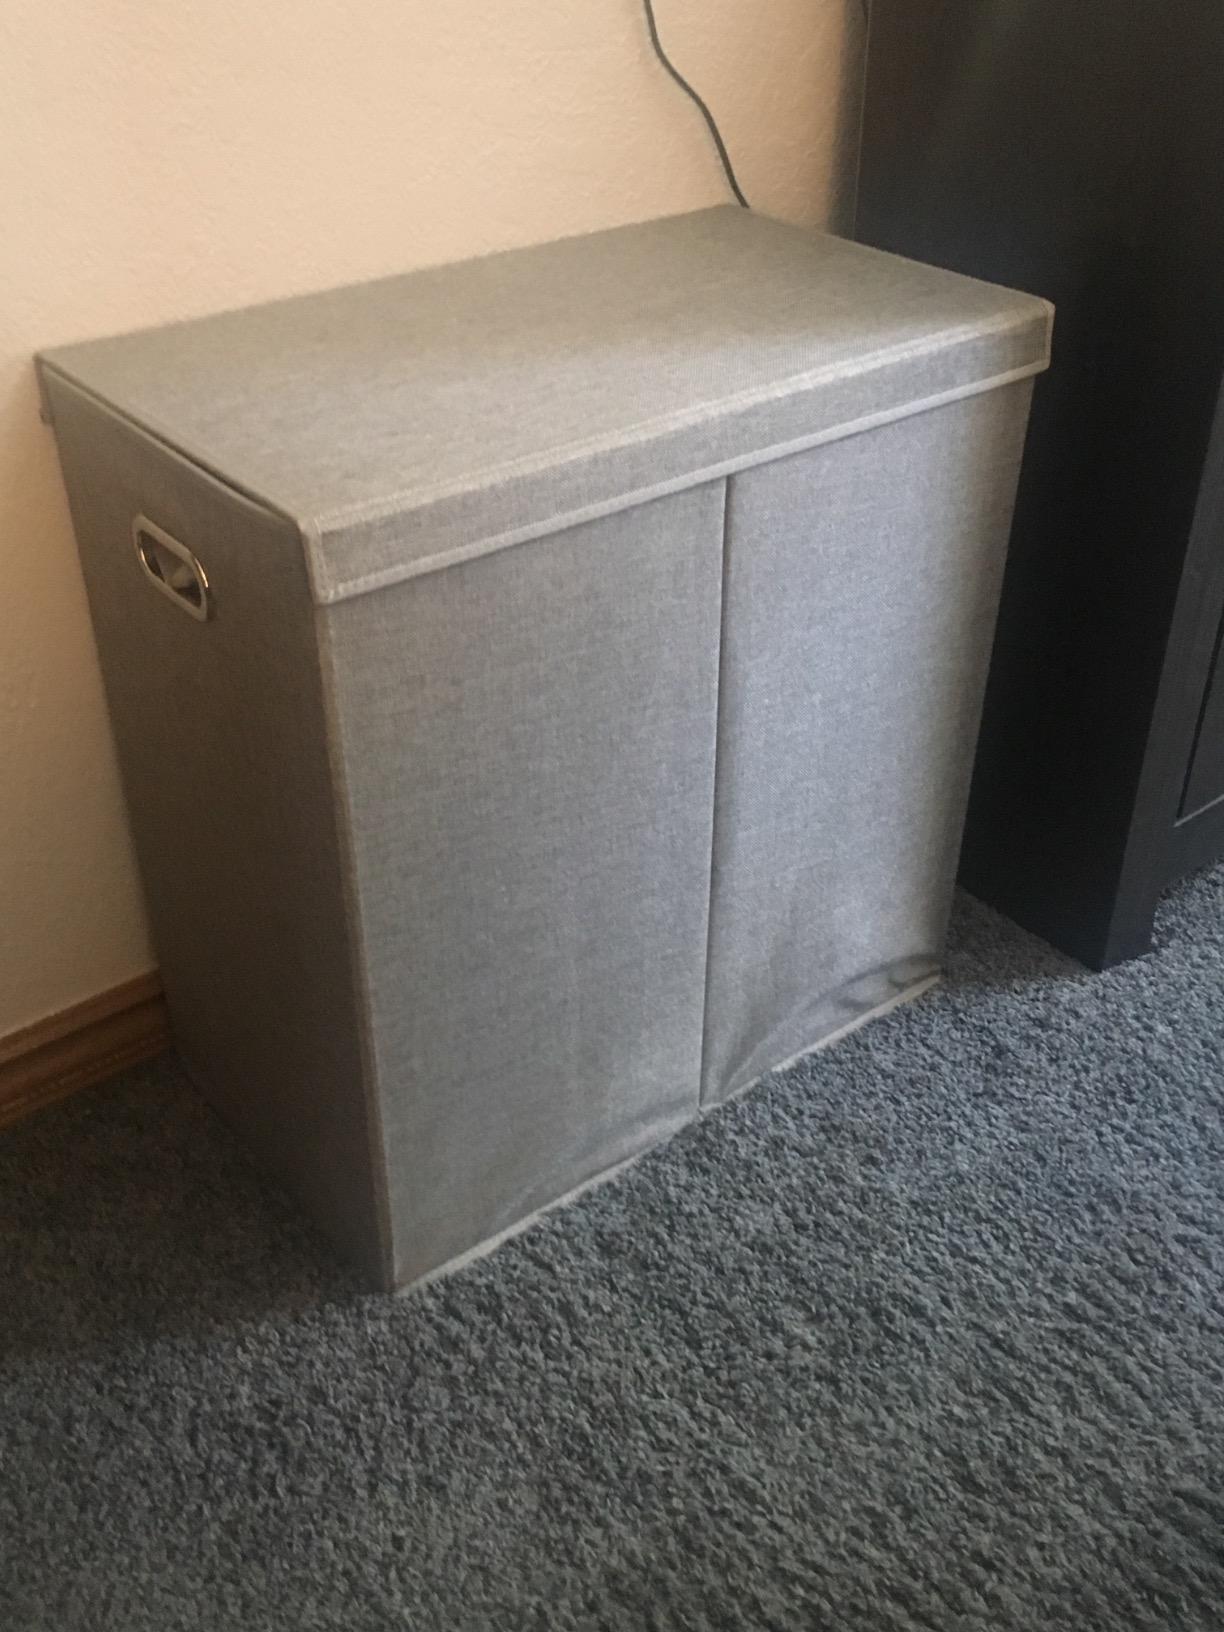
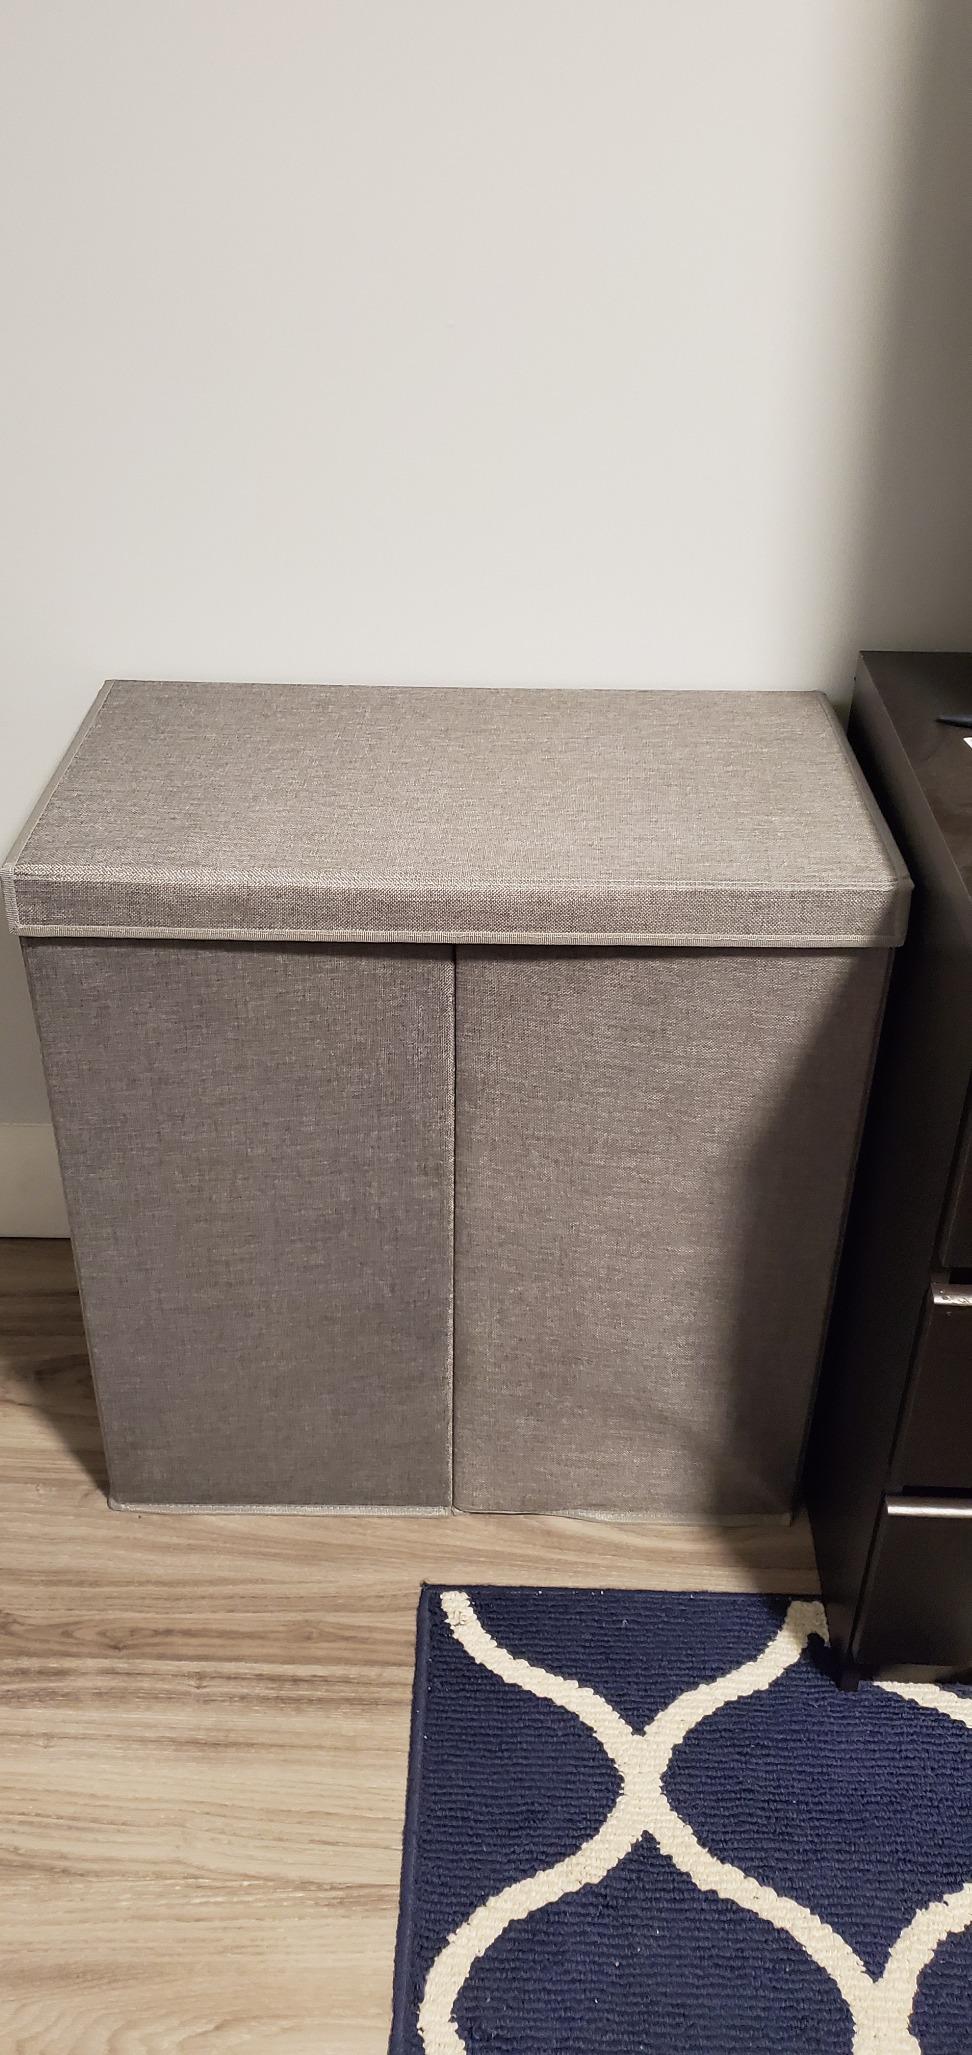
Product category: items_hamper
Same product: yes